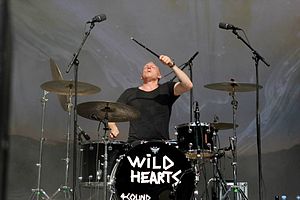
Wild Hearts / Produktion / Personel
Session musiker Morten Hellborn under Wild Hearts Tour på Nibe Festival 2013.